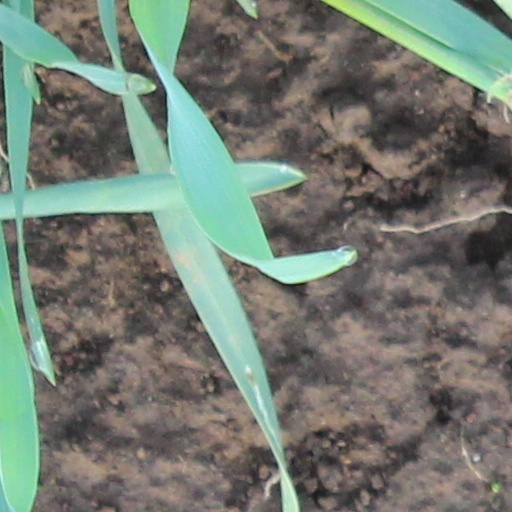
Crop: wheat